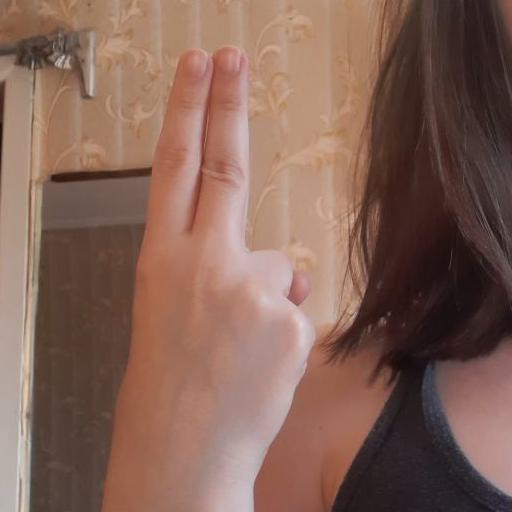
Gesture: two_up_inverted